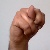
The image shows a hand gesture representing the letter 'N' in Indian Sign Language.